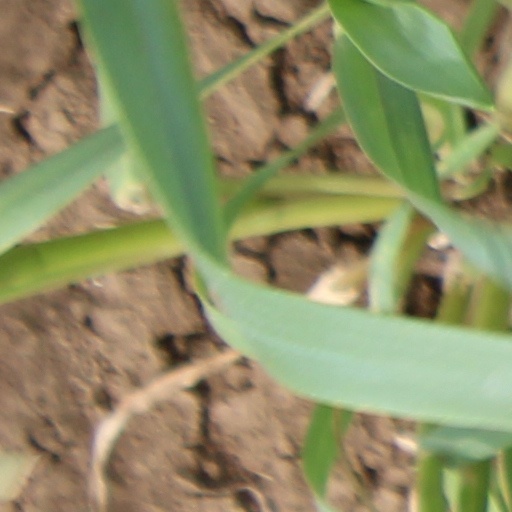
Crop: wheat